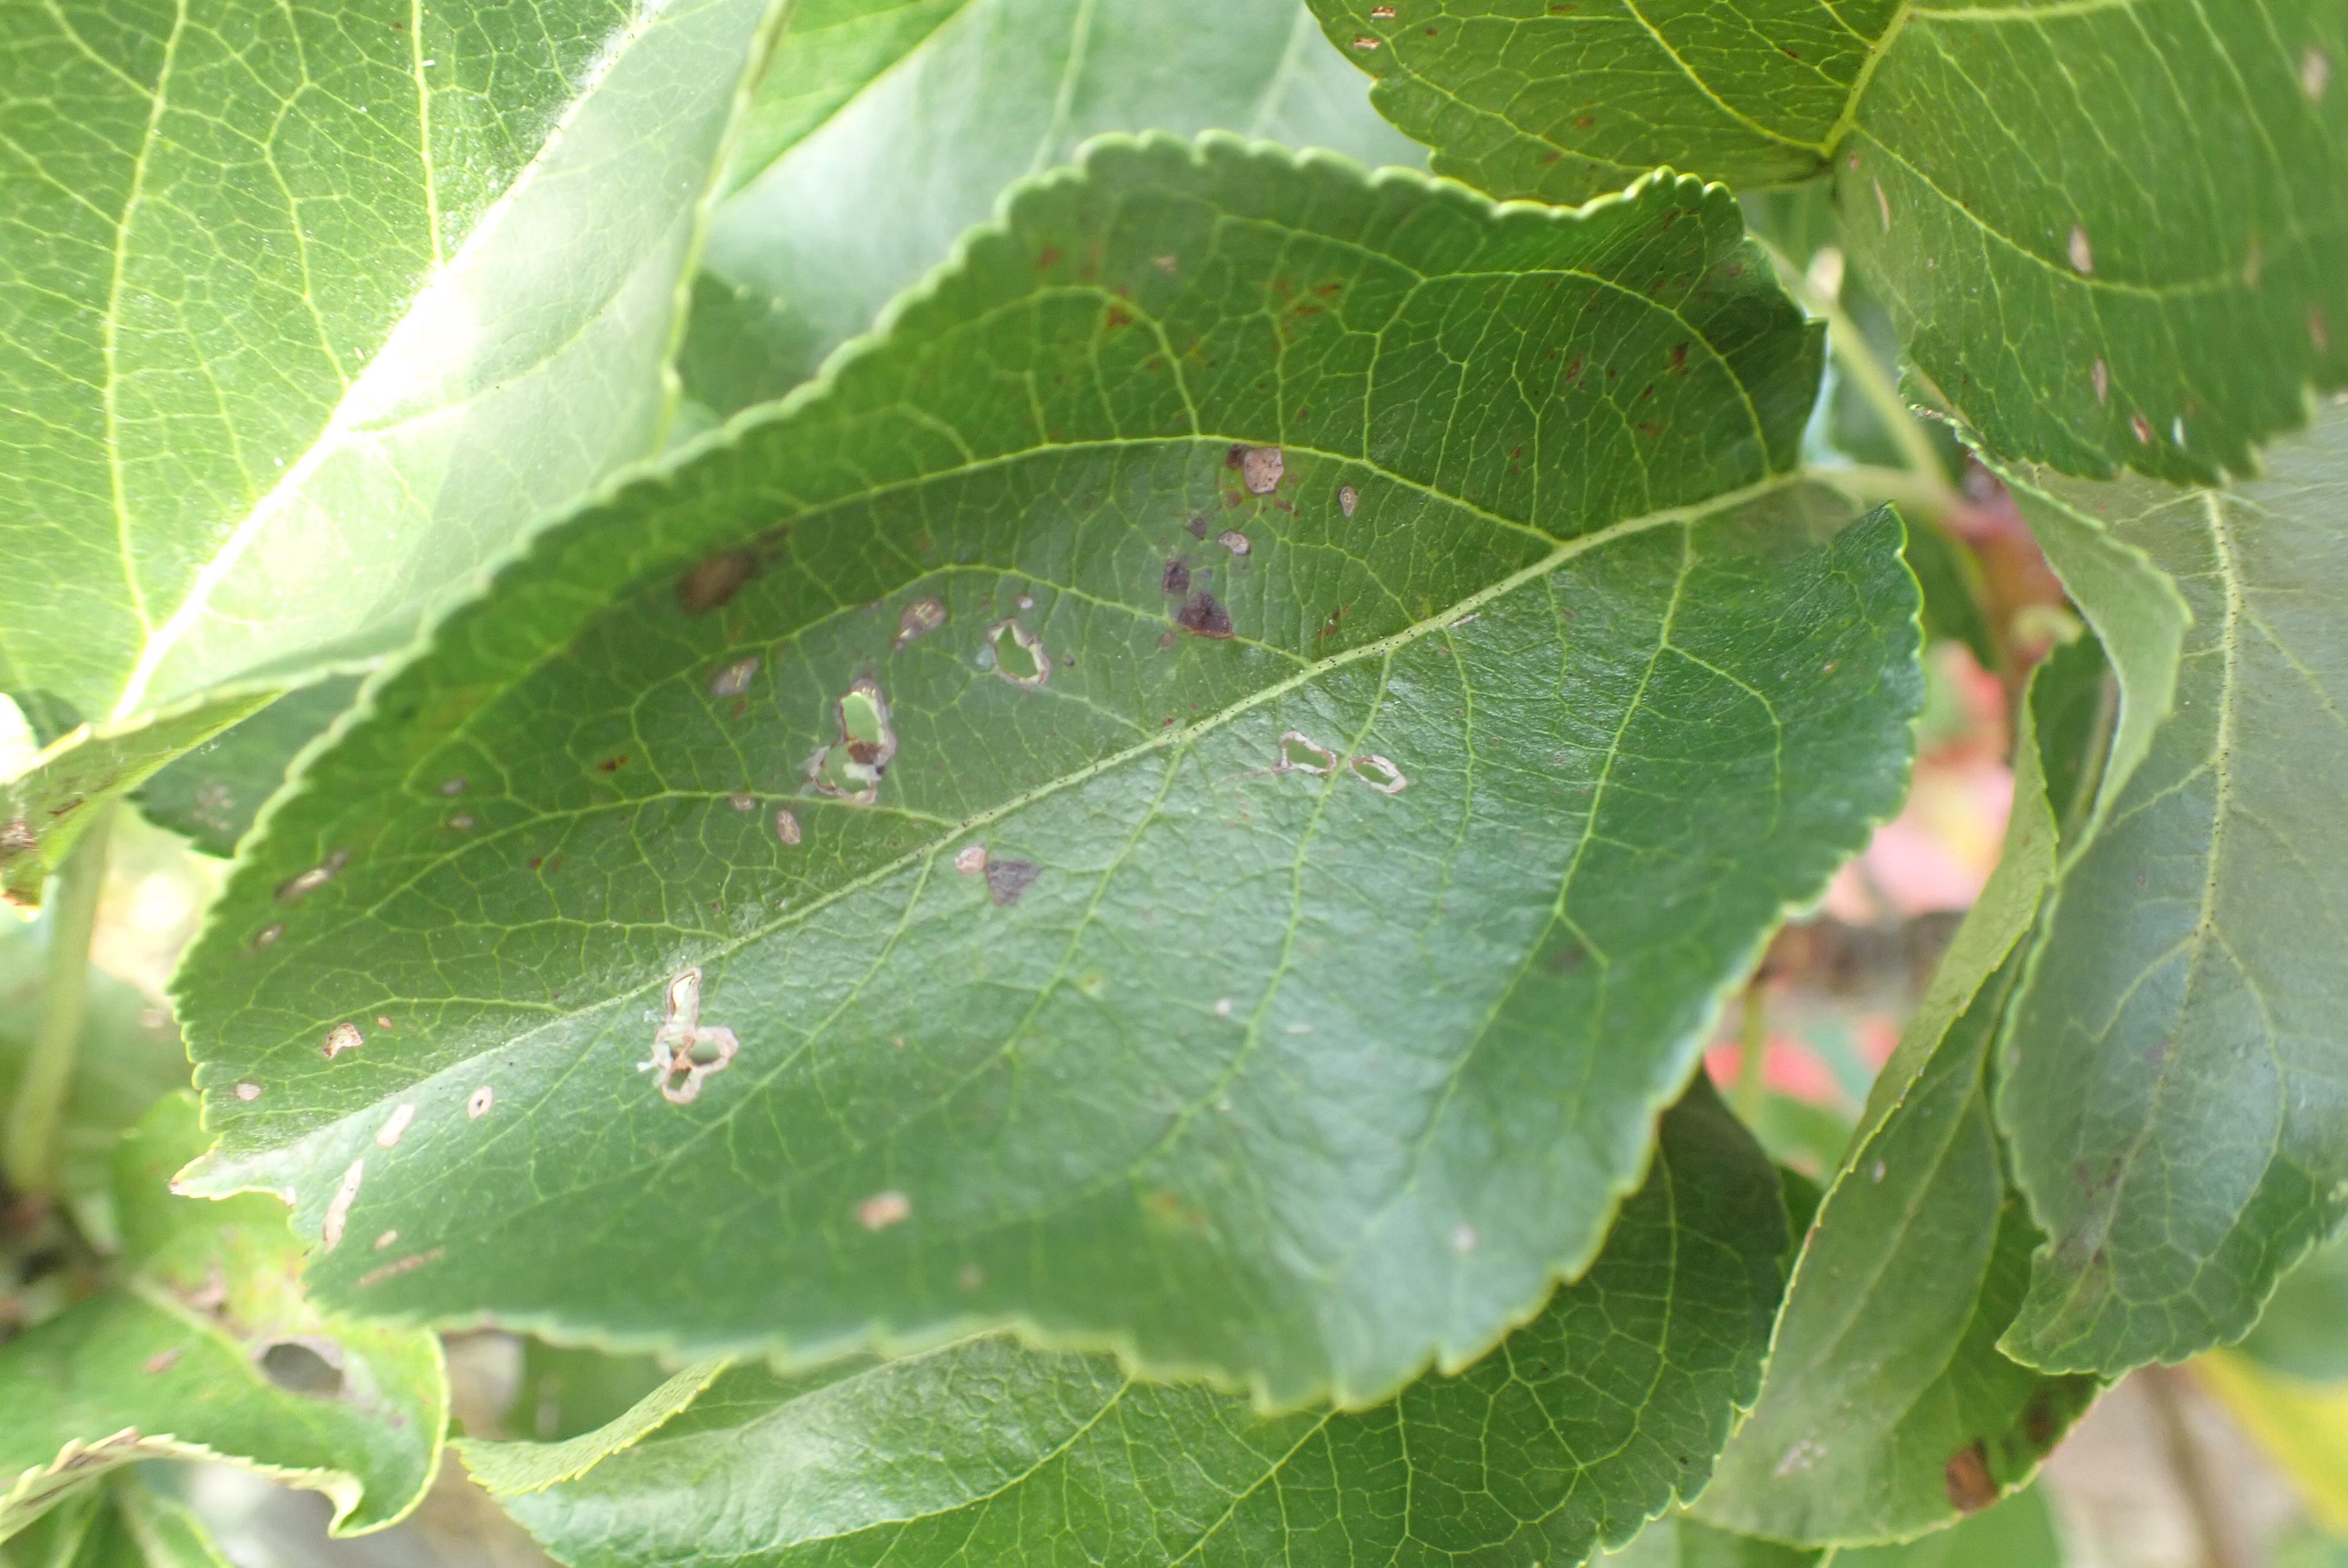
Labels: frog_eye_leaf_spot, complex